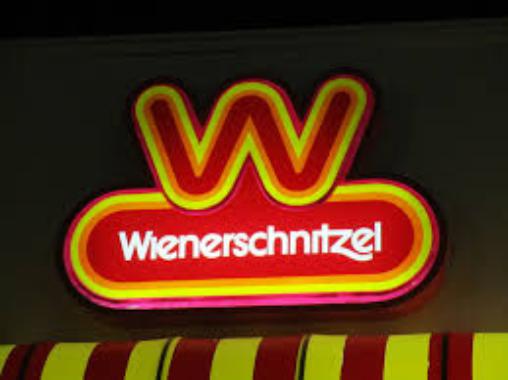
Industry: Food